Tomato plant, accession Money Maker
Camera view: horizontal (90 deg, fisheye); turntable rotation: 0 degrees
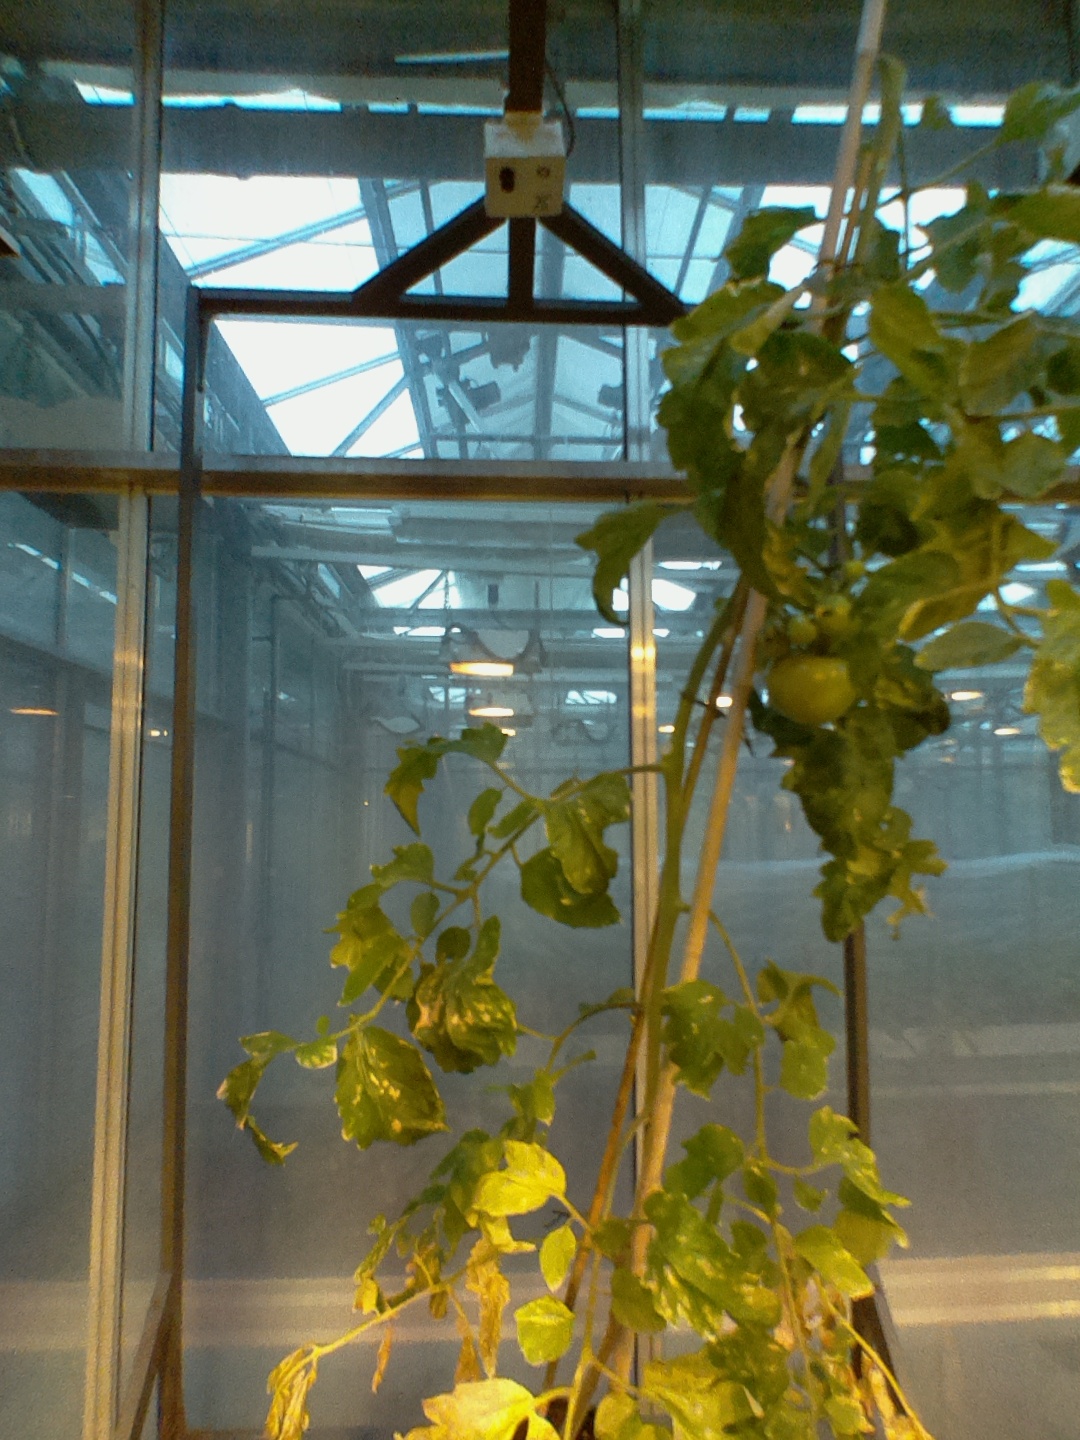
BBCH growth stage 78: 80% -90% of final fruit size